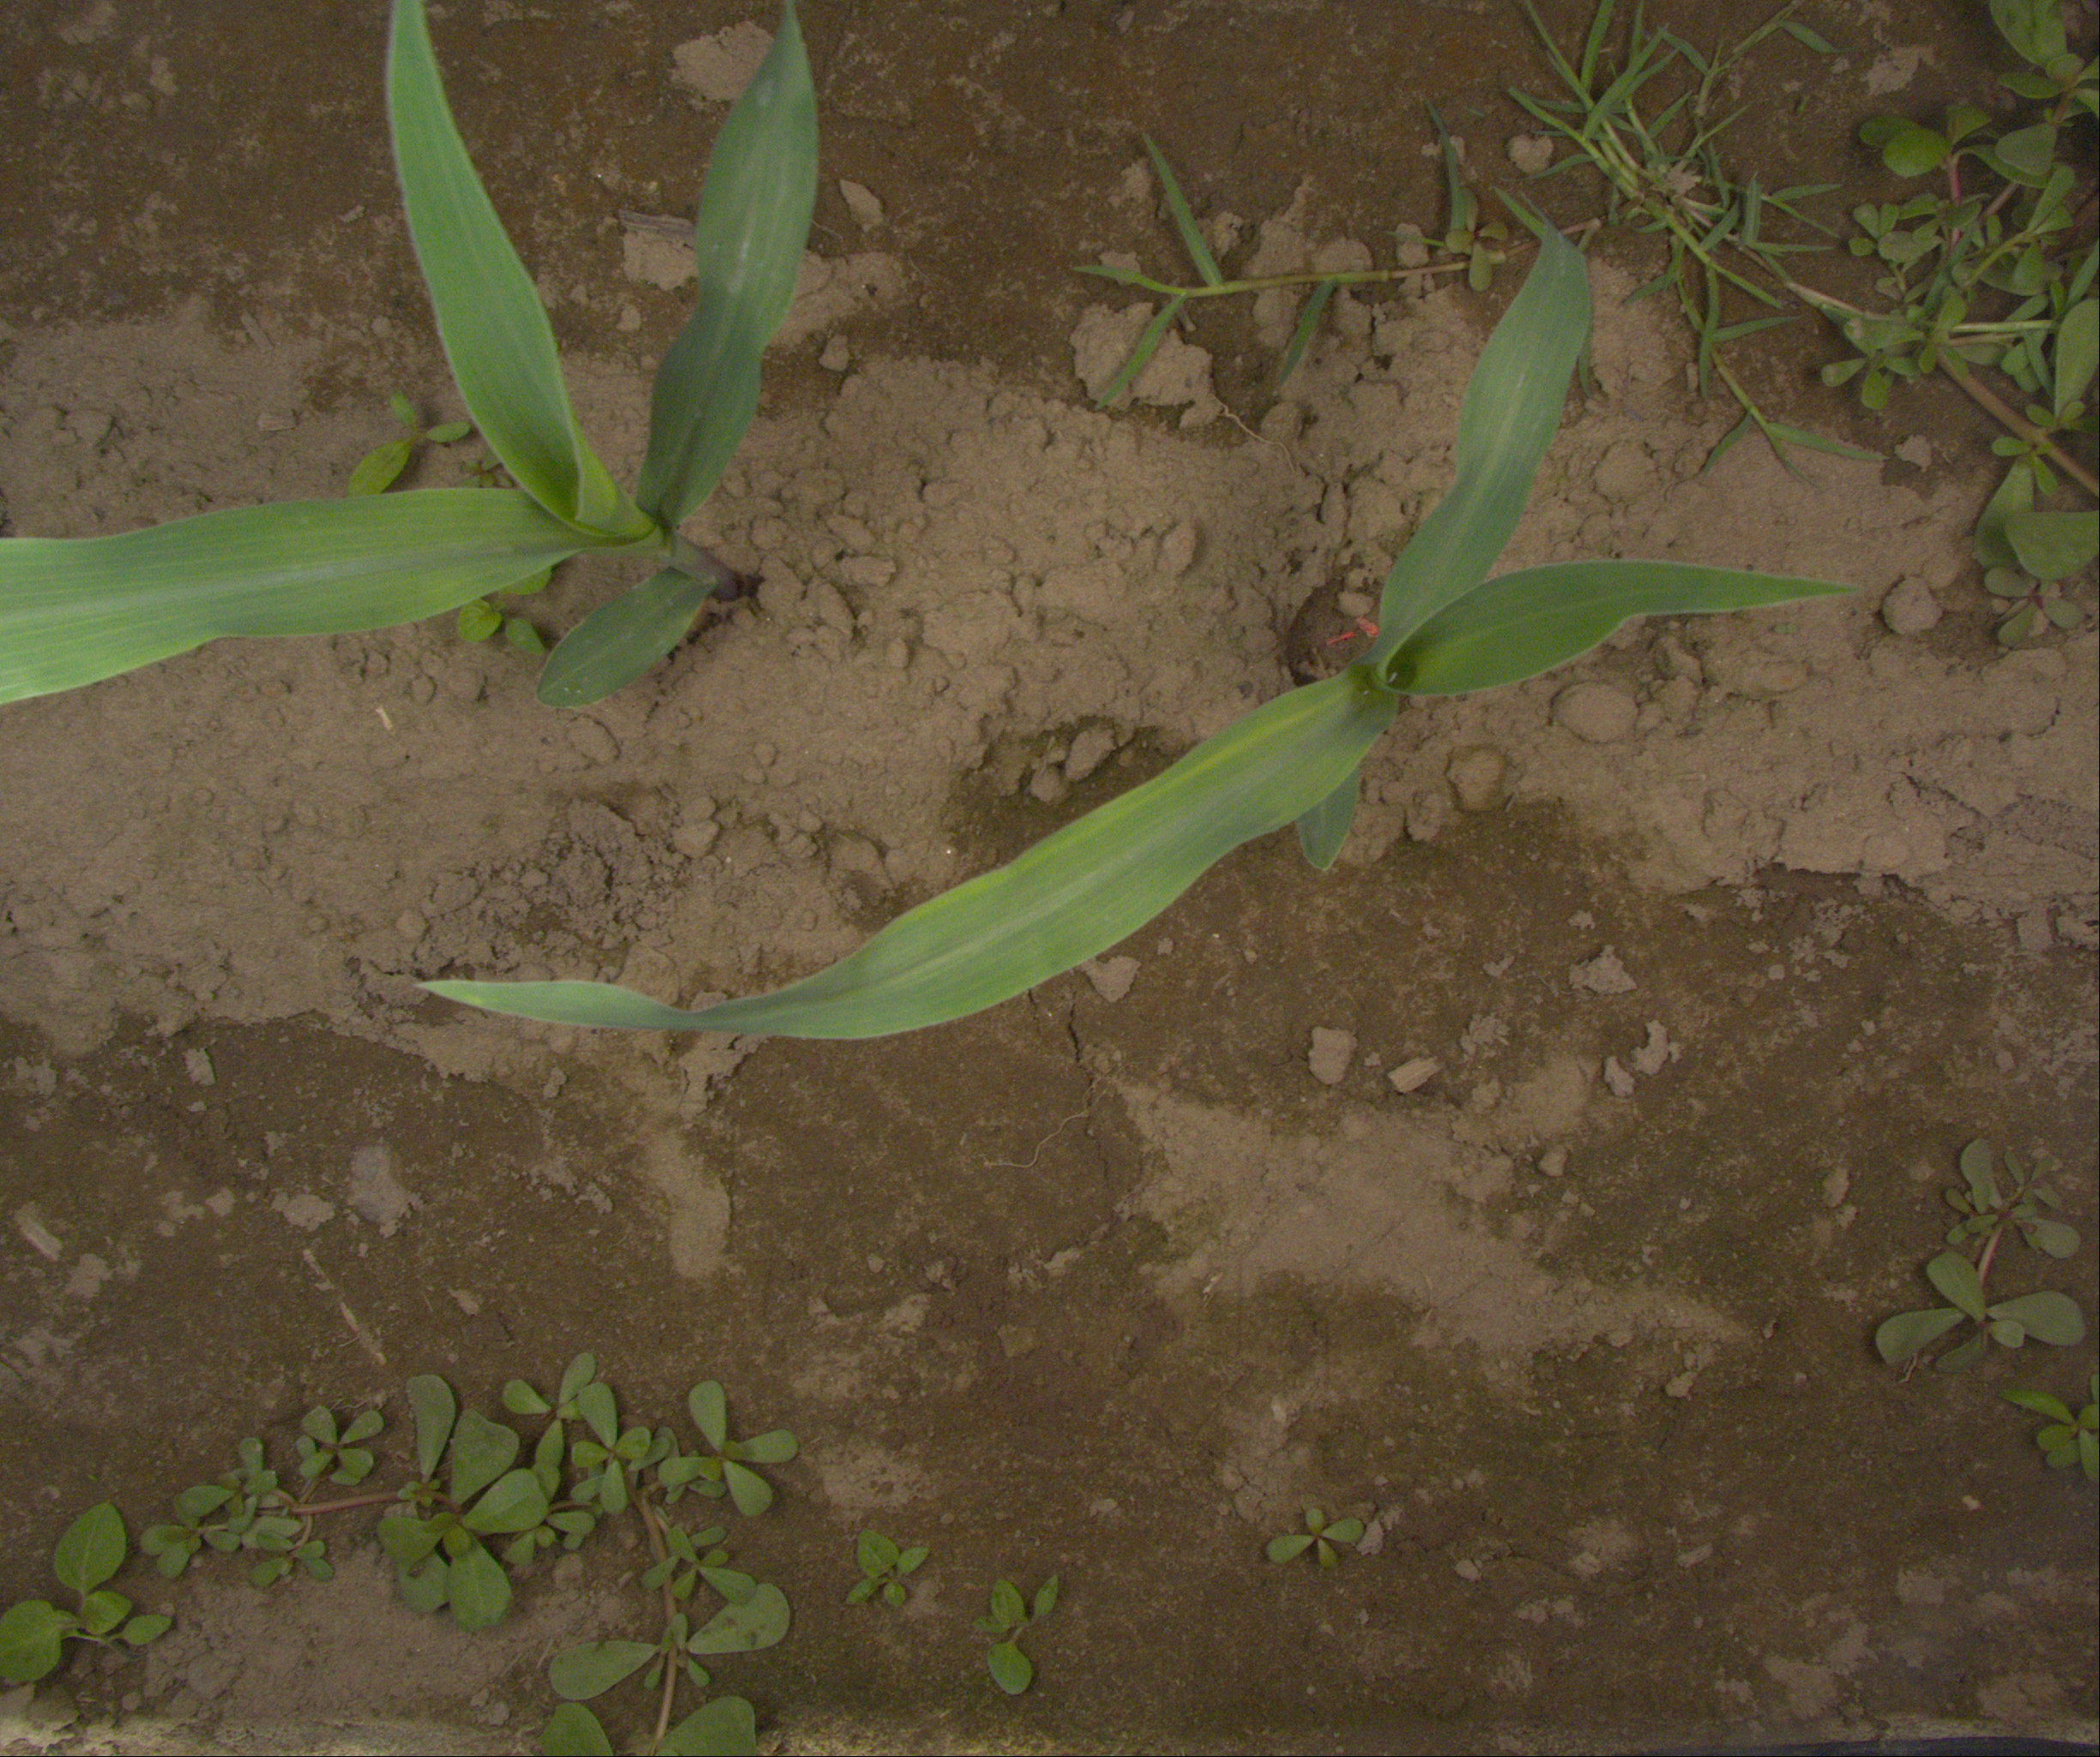
Crop: maize
Objects: maize, maize